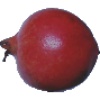
Label: Pomegranate 1